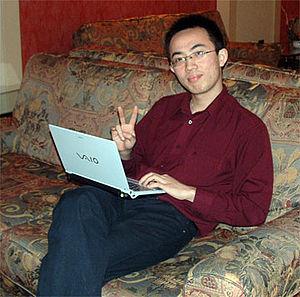
Ni Hua, né le 31 mai 1983 à Shanghai, est un joueur d'échecs chinois.